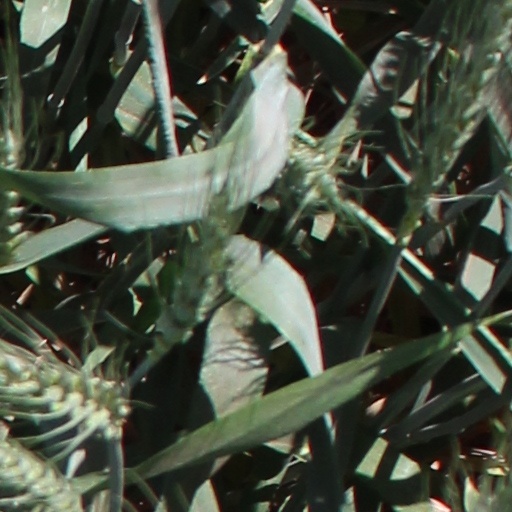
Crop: wheat